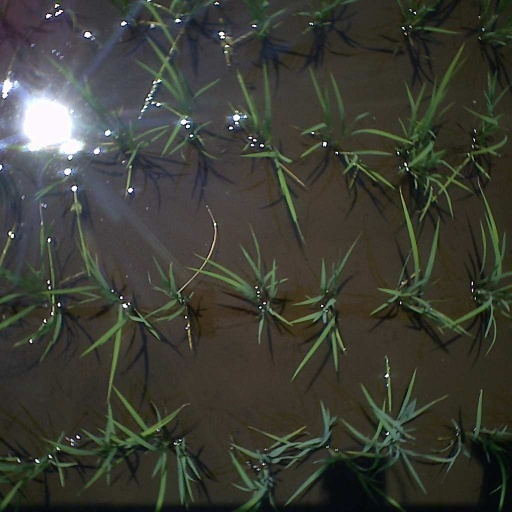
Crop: rice